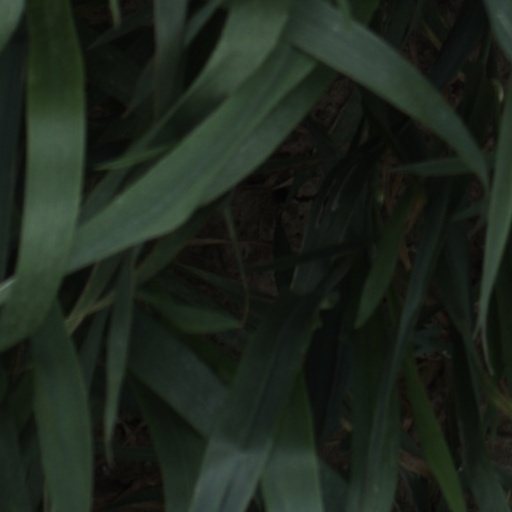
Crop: wheat